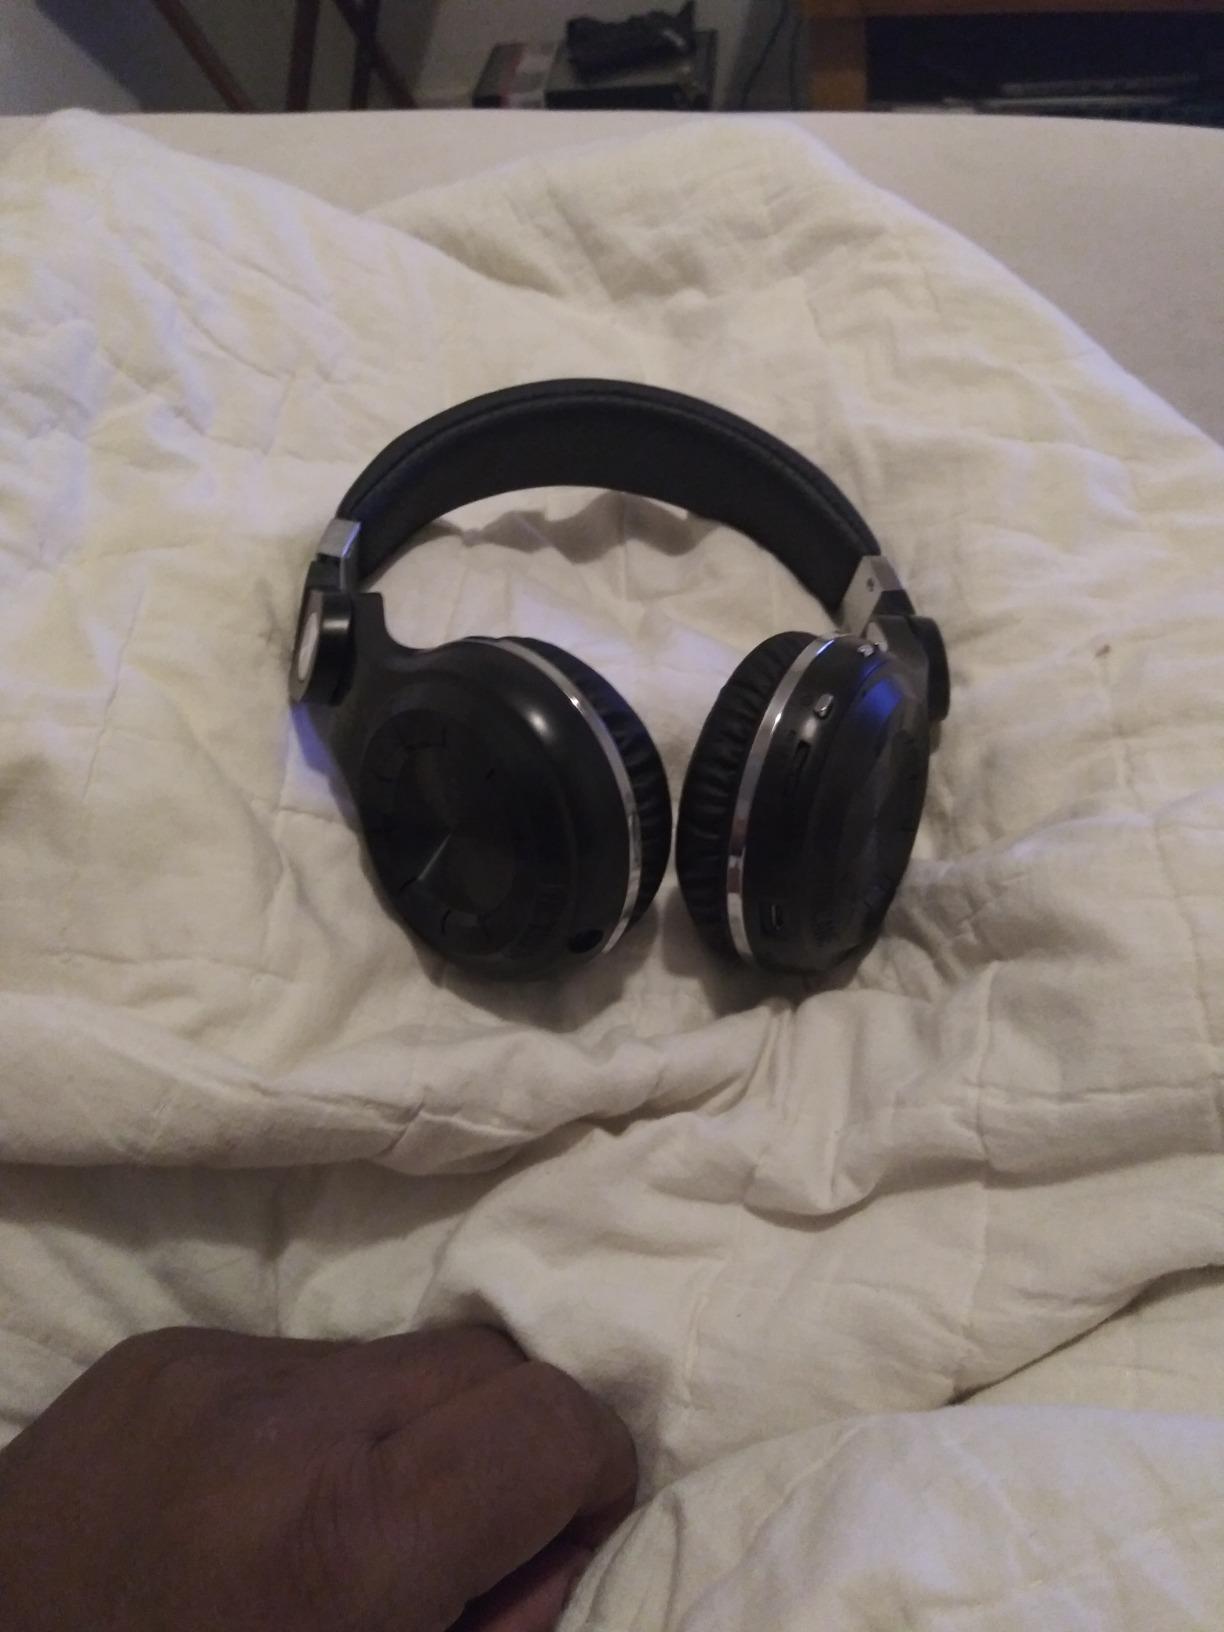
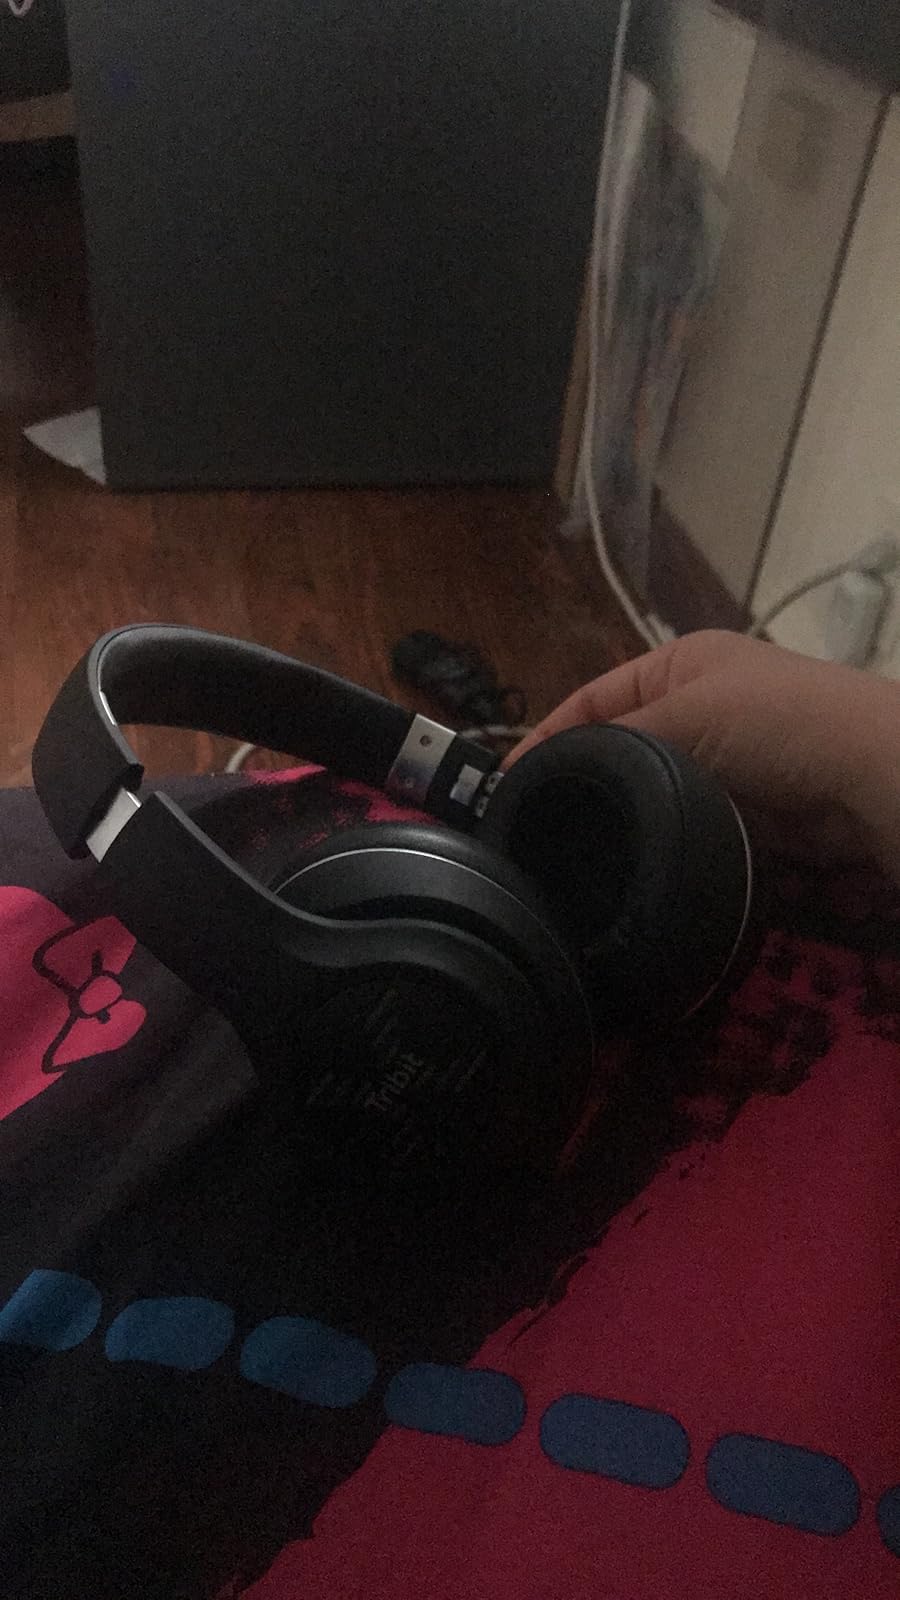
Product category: headphones
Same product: no